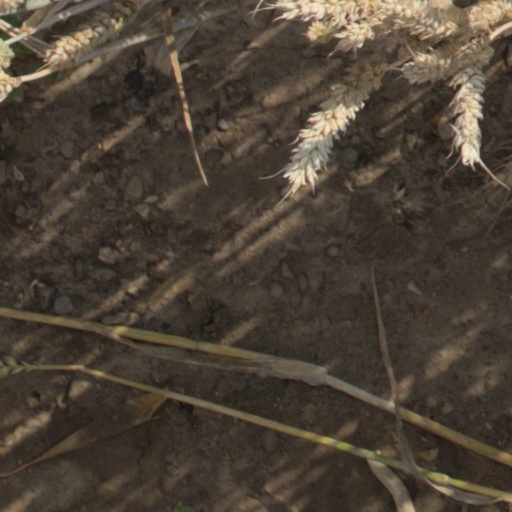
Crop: wheat